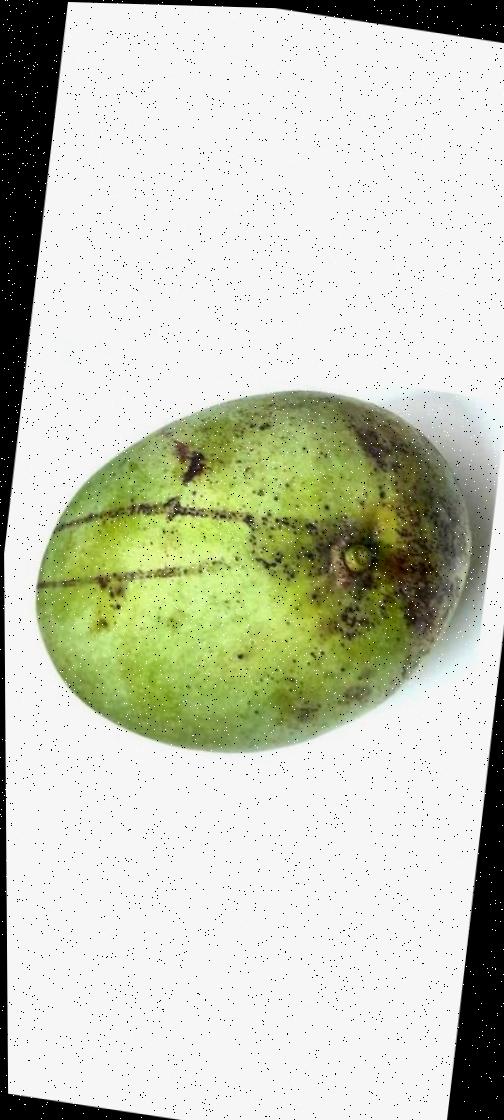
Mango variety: Fazli Shurmai